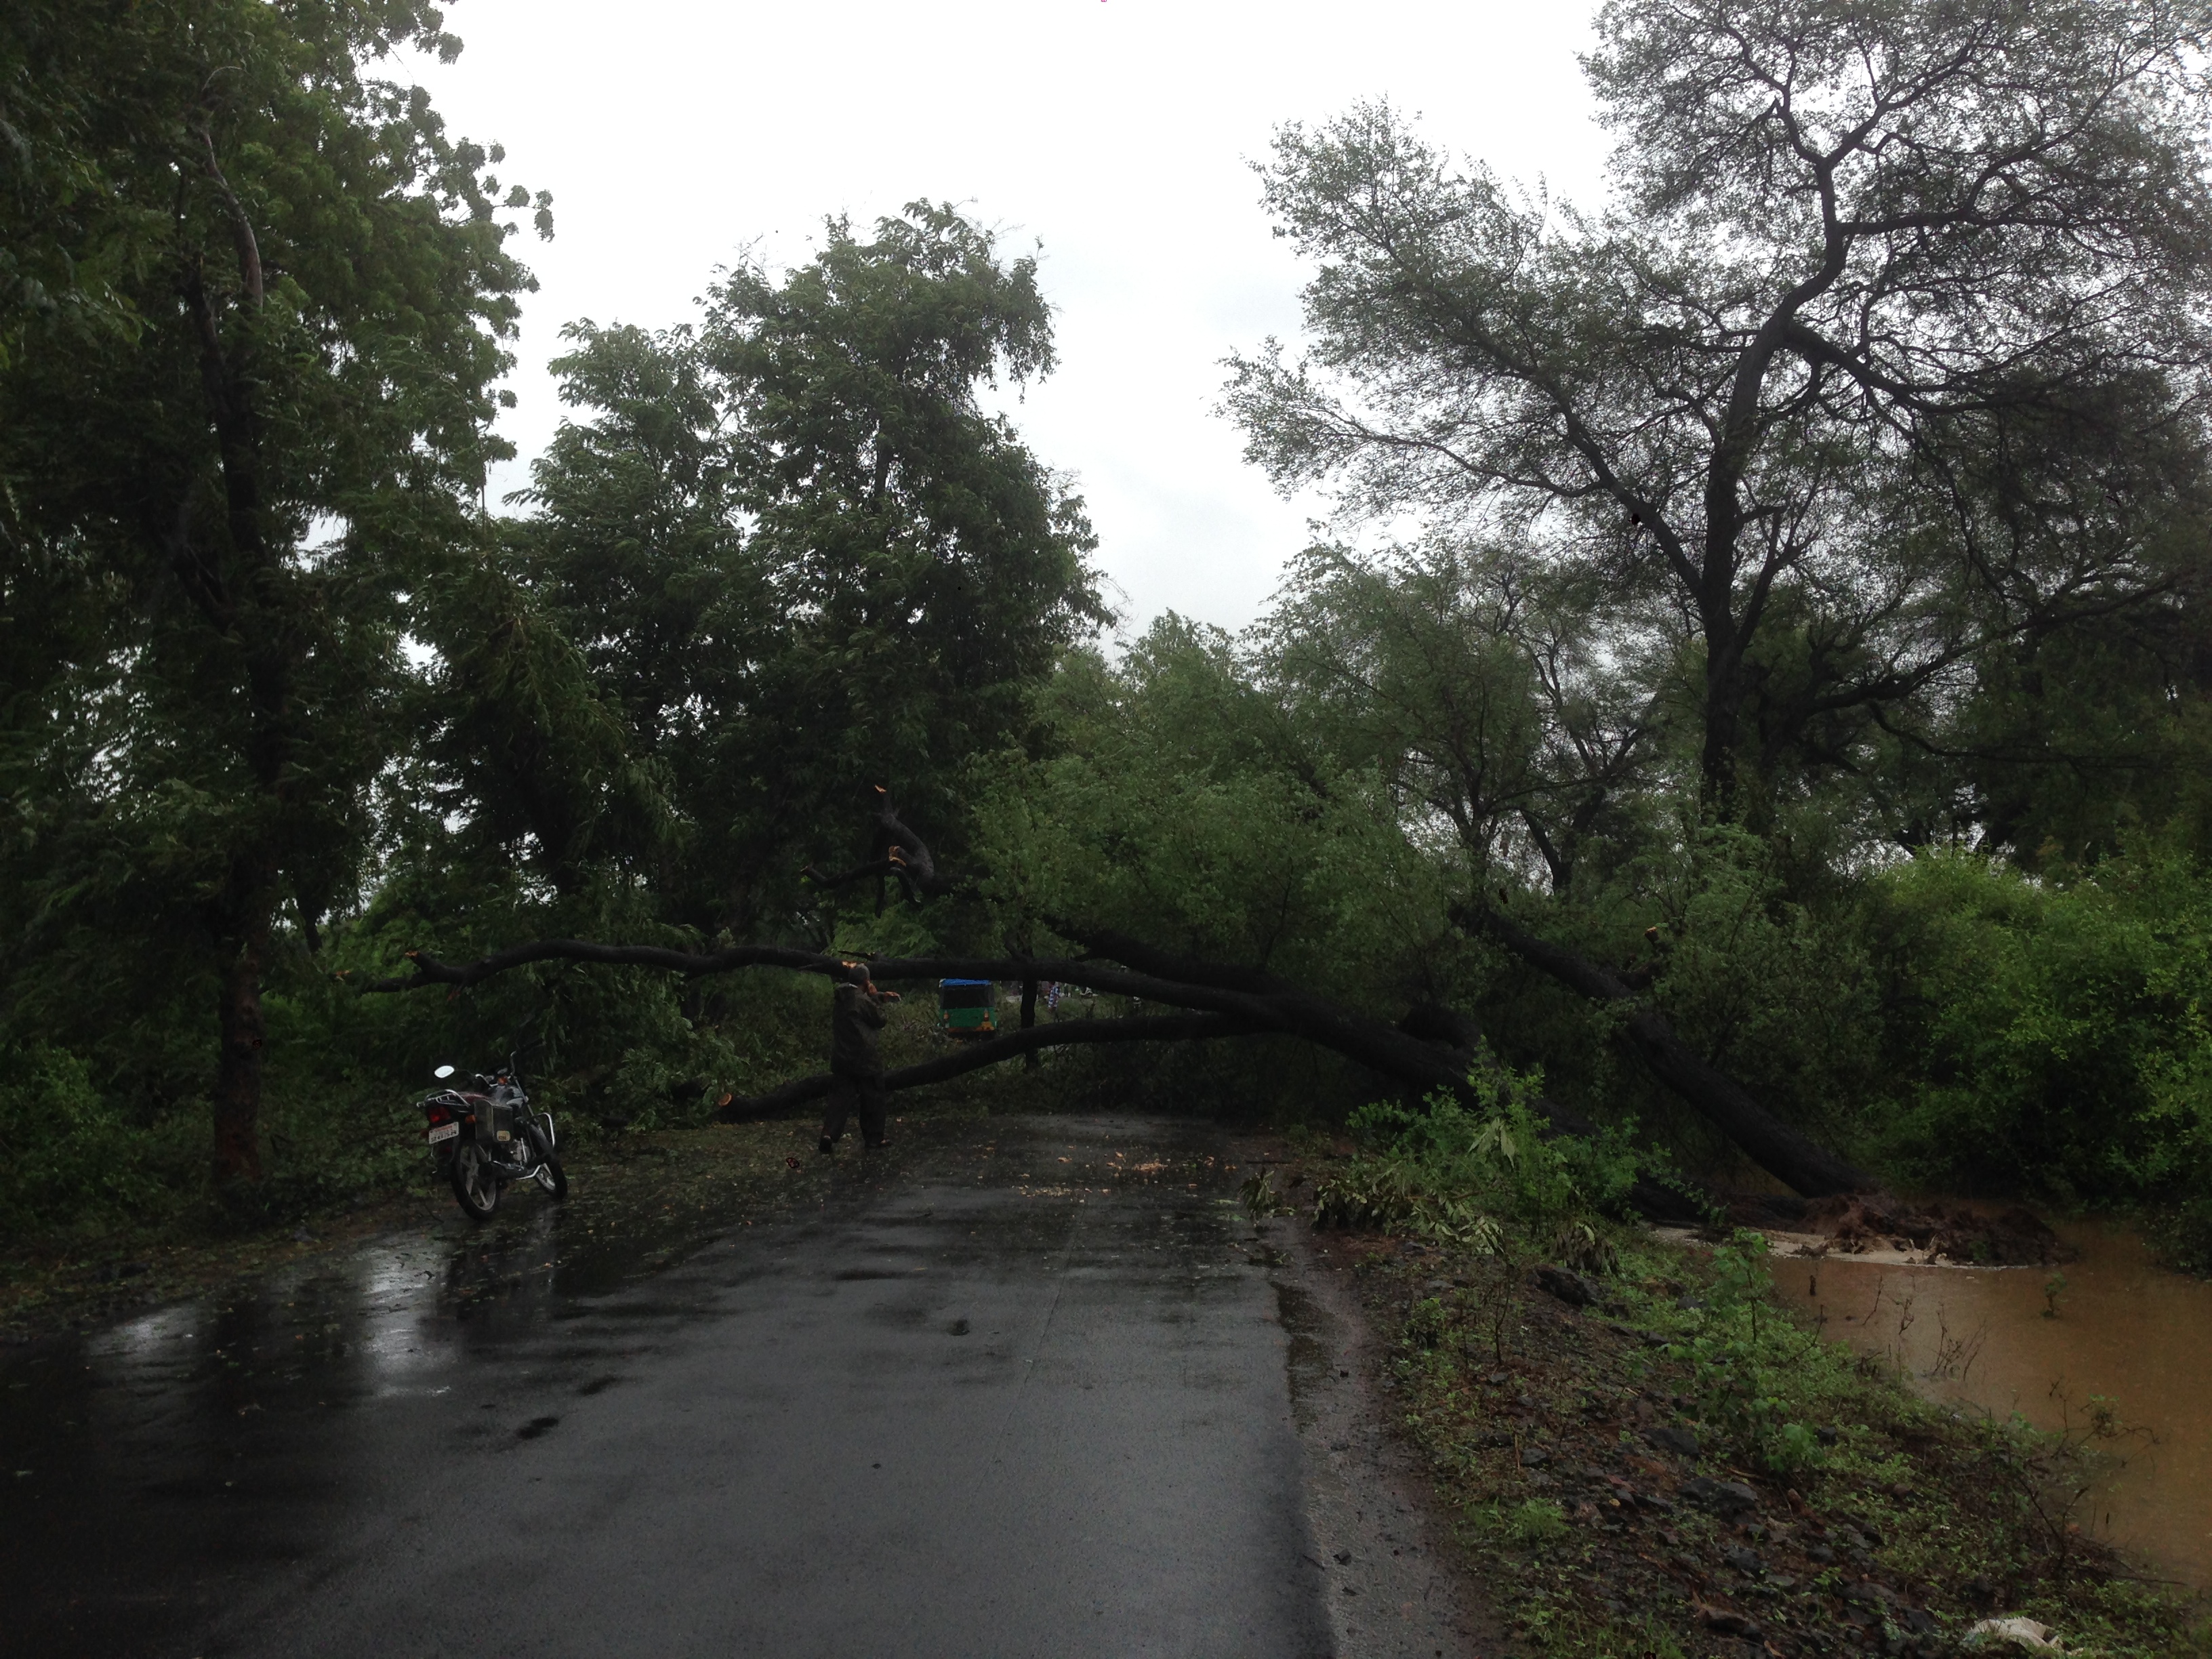
fallen, tree, nature, natural landscape, natural environment, atmospheric phenomenon, vegetation, water, nature reserve, river, waterway, wilderness, sky, bank, water resources, morning, biome, forest, road, watercourse, jungle, thoroughfare, geological phenomenon, woody plant, floodplain, trail, rainforest, rural area, plant, riparian zone, riparian forest, bayou, cloud, landscape, stream, wildlife, woodland, path, dirt road